Tawny eagle

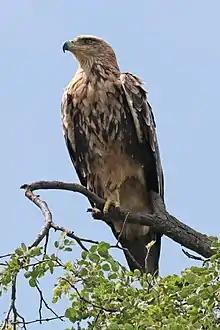
A streaked morph of the nominate subspecies of tawny eagle.

In flight, the tawny eagle appears as a large raptor with a noticeably protruding head on a long neck, with a deep chest, long and broad wings with a somewhat narrower seven-fingered hand. The trailing edge of the wing is slightly curved outwards, indenting at the junction of primaries and secondaries, whilst the rounded, medium-length tail is usually held spread. The deep beats of the kinked wings can make their flight appear rather heavy and slow but they are quicker and more expansive in wing movements and often less forceful-looking than larger "Aquila" like steppe eagles and can be very agile when chasing other raptors to rob them. Tawny eagles soar with flat wings or very slightly raised and hands only slightly lower, and may fly similarly in a glide but may too arch when in a fast glide. Adult dark morphs are more or less uniform dark brown above and below, showing indistinctly and slightly paler and greyish primaries on both sides. Above, the main contrast on dark morphs above is paler creamy rump patch while, on the underside, the greyish color is contrasted with blackish tips and a diffused trailing edge along both the wings and tail. Intermediate morph tawny eagles are variably rufous streaked on brown to rufous brown on the back and wing coverts with a similar contrasting pale rump above as dark morphs. Below the intermediate's heavy dark streaks are only subtly different and their coloring can appear almost uniform. The wing quills of intermediate morphs are often greyer with a stronger contrast of the paler inner primaries and blackish wing ends. Pale morph are all pale tawny or buffish on both sides of the wing, which contrasting strongly with demarcated dark brown about the greater coverts, flight feathers and tail and usually the scapulars. The primaries are quite pale on pale morphs with sometimes the hint of a pale carpal comma. Some pale adults have pale bases to all the underprimaries and the quills are sometimes unbarred, but more usually the feathers have dense but narrow dark bars. Dark morph juveniles are light rufous to pale tawny body above which contrasts strongly with dark brown greater coverts, rear scapulars, flight feathers and tail, in turn all highlighting the creamy lower back to tail coverts. Below dark morph juveniles can look similar to pale morph adults apart from trailing whitish edges and often irregular pale diagonals along tips of greater wing coverts, though usually these fade early on. Little is known plumage development but the young eagles moult into brown, becoming patchy with intermediate often showing 1-3 darker bars on wing linings. The underparts of subadults (i.e. around 2 to 3 years or old) are typically two-toned, with darker brown about the breasts, belly and underwings coverts while the remainder of the underbody is creamy light in colour. This two-toned pattern is evinced in subadult tawny eagles both from India and Africa. Adult plumage is obtained between the 4th and 5th years of life.